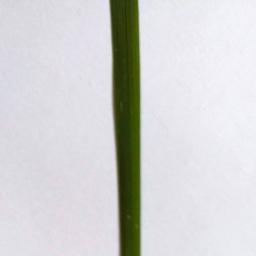
Label: Rice___Healthy